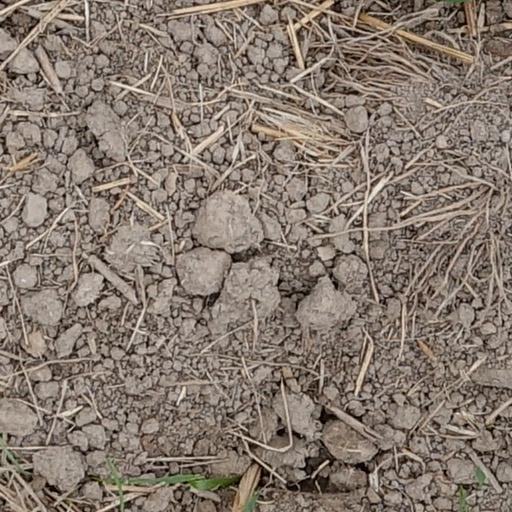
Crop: wheat